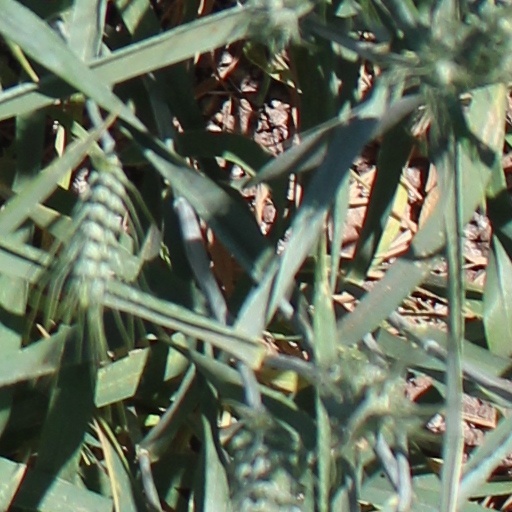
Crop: wheat